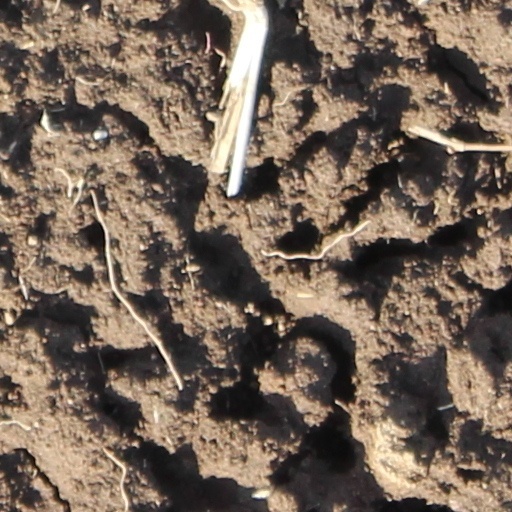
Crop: wheat